Charlotte Bournonville

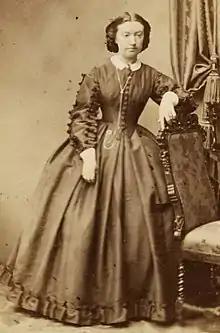
Charlotte Bournonville

Born on 29 November 1832 in Copenhagen, Charlotte Bournonville was the daughter of August Bournonville and Helena Fredrika Håkansson. She received singing lessons from Carl Helsted in Copenhagen, Arlet in Vienna and Giovanni Battista Lamperti in Milan. In early 1857, she appeared in concerts in Paris before being engaged by the Royal Theatre in Stockholm in July where she appeared in several concerts and played Fides in Meyerbeer's opera "Profeten". She performed in Hamburg and Frankfurt in the winter of 1858-59. She then settled in Copenhagen where she was engaged by the Royal Danish Theatre, receiving a permanent appointment until 1884. There she first appeared in Vaudeville operettas before taking mezzo-soprano parts in opera. Her roles included Azucena in "Il trovatore", Diana in Les diamants de la couronne, Mme Bertrand in Le maçon, fru Ragnhild in Ivar Hallström's "Den bergtagna", Marthe in "Faust" and Marguerite in "La dame blanche".